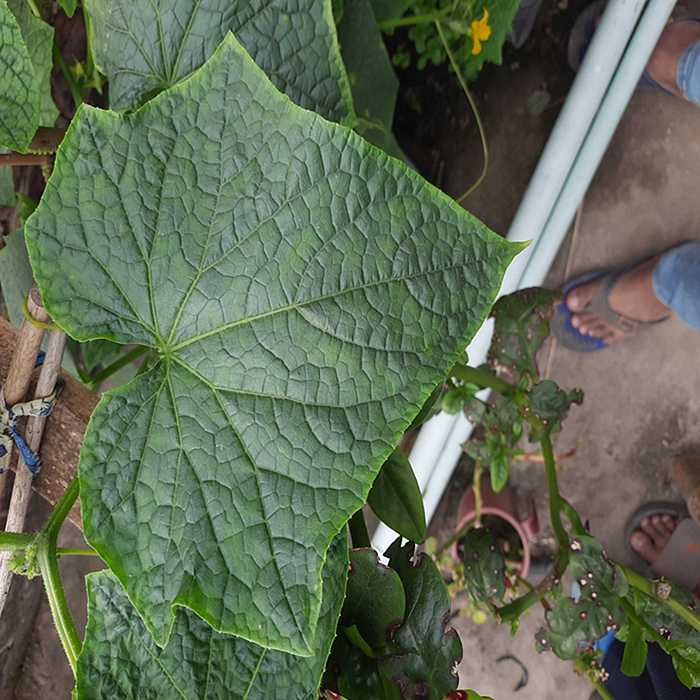
Plant: Cucumber
Label: Fresh leaf